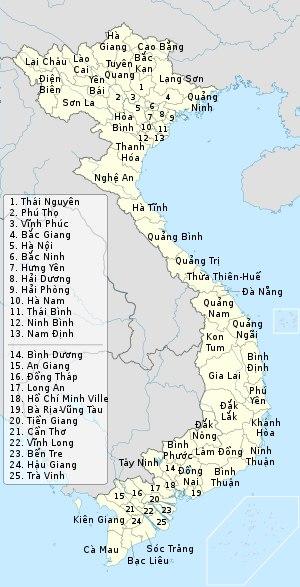
Le Viêt Nam est divisé en 58 provinces. Il existe également cinq municipalités qui ont des organisations administrative et exécutive similaires à celles des provinces.